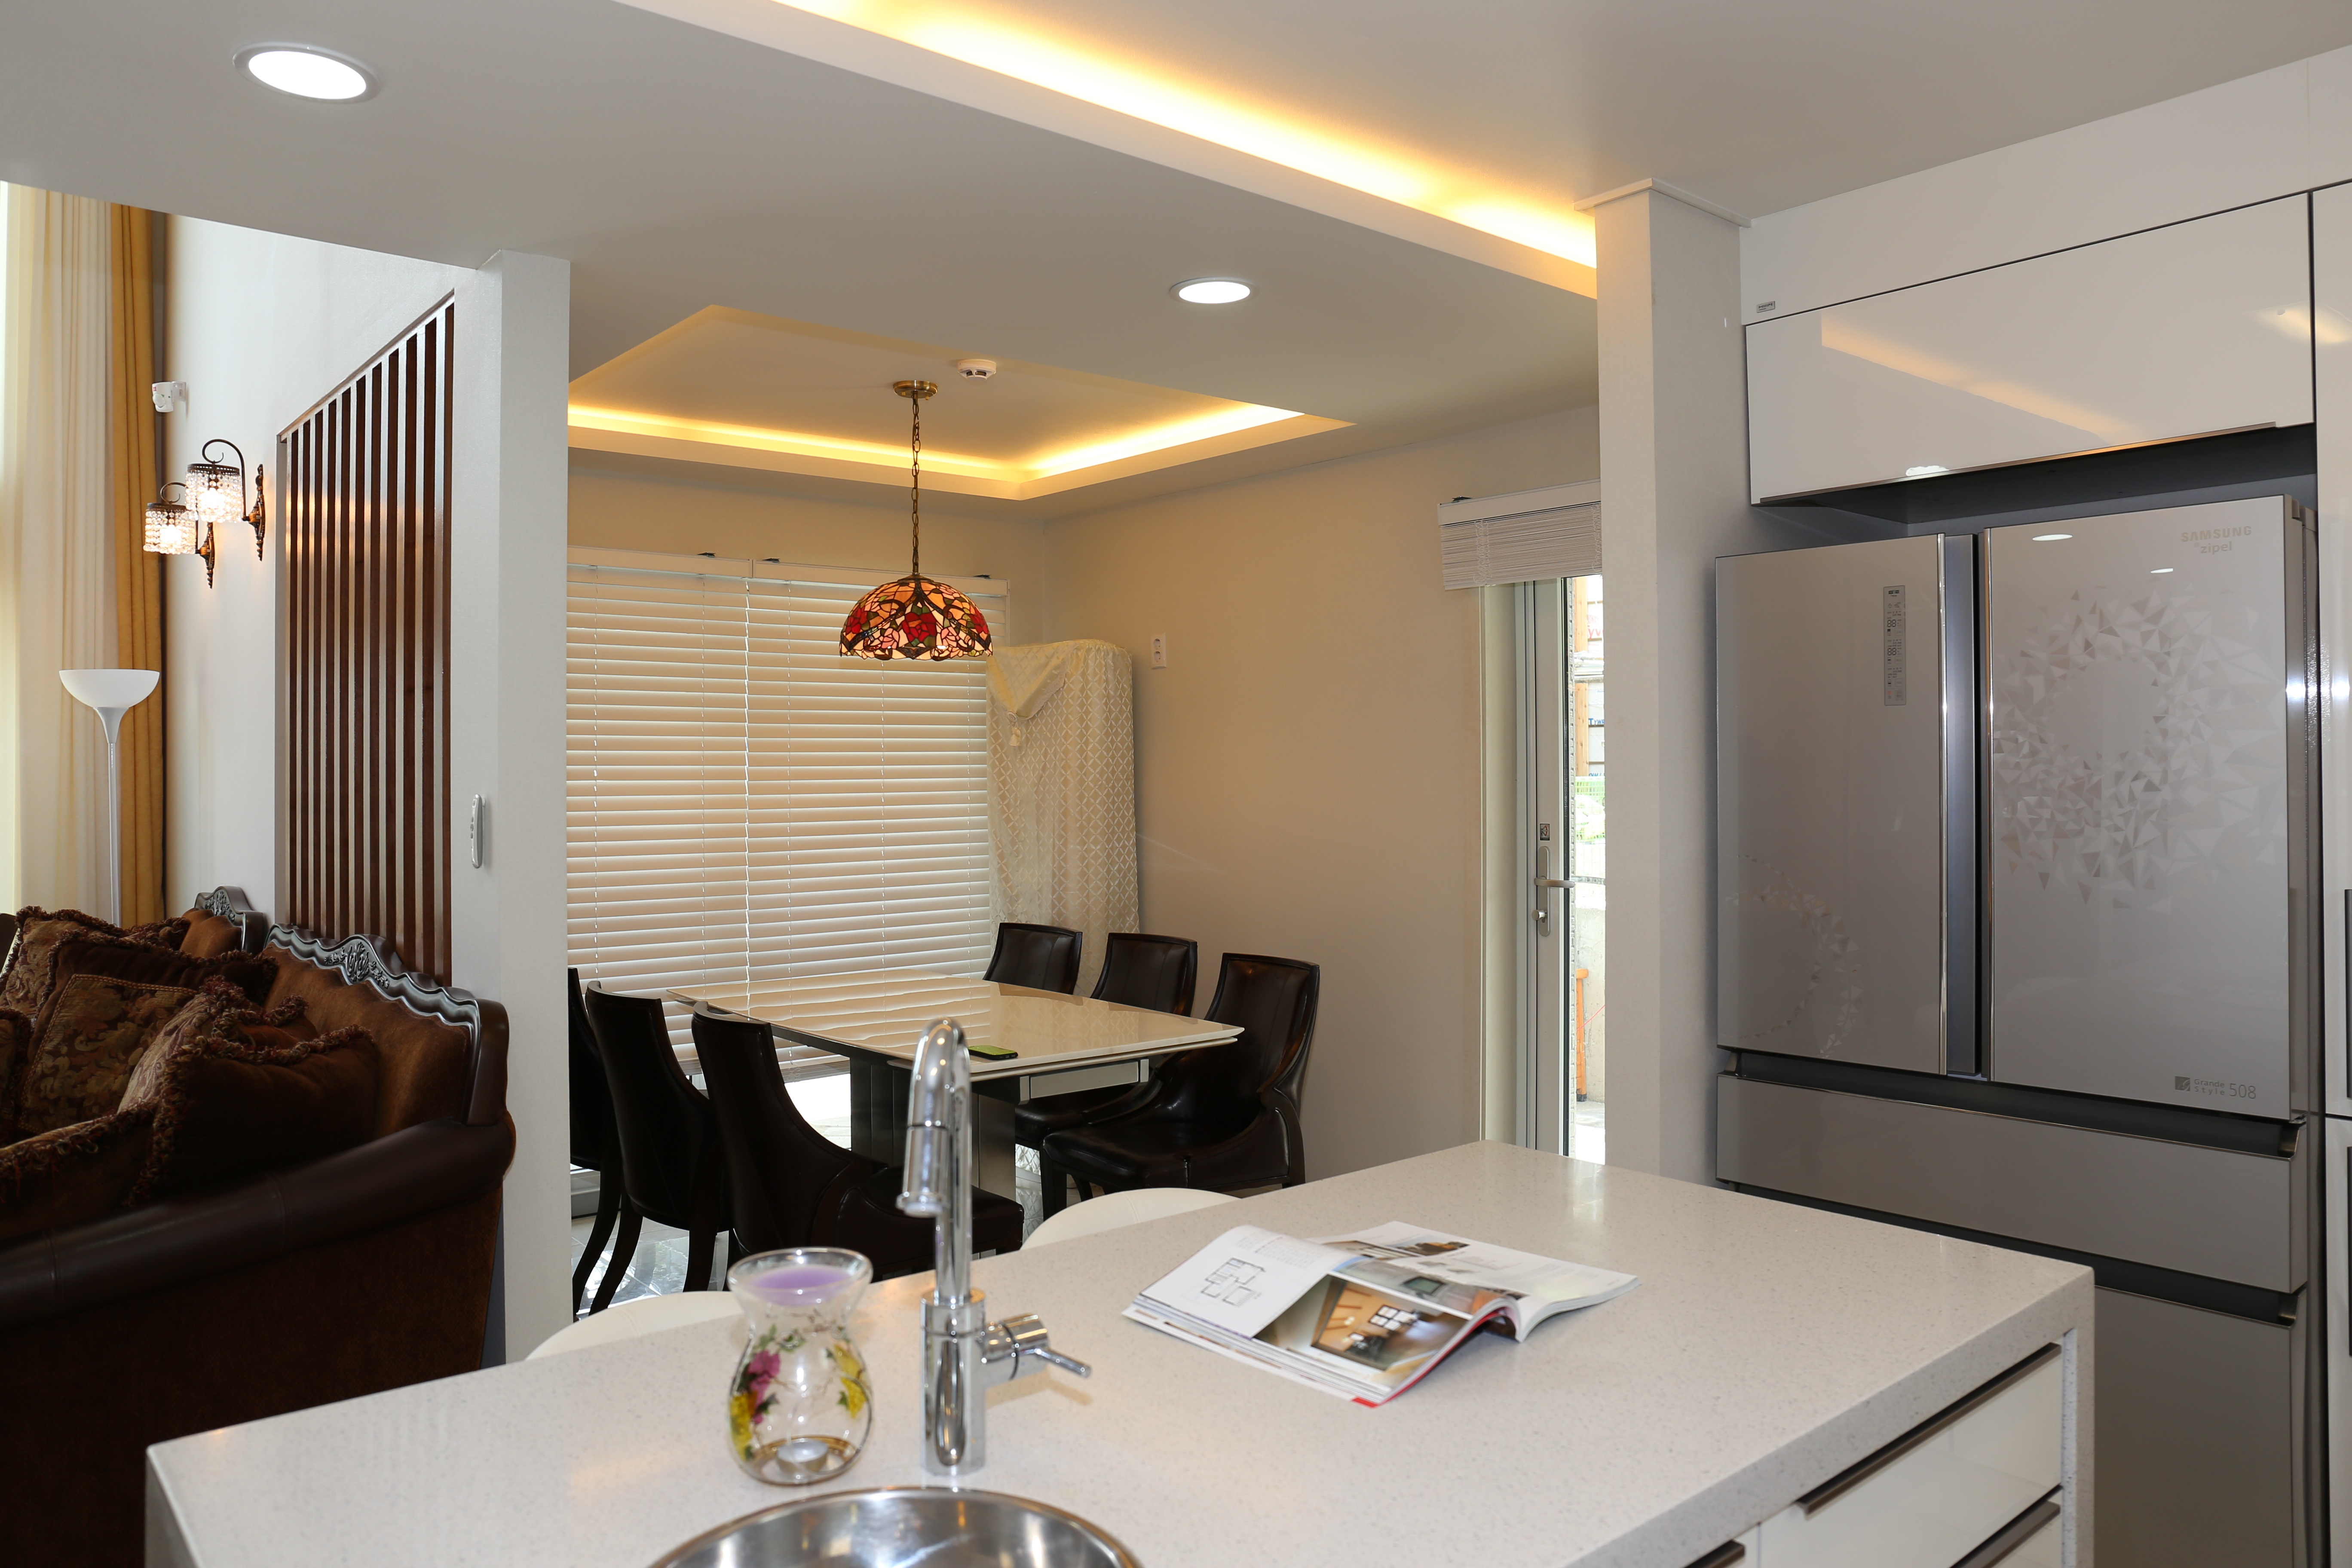
home, ceiling, kitchen, property, living room, room, lighting, apartment, interior design, design, estate, suite, condominium, real estate, dining room, cabinetry, power house